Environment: lab
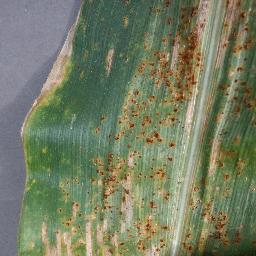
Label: gray_leaf_spot